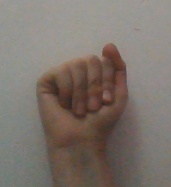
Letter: saad